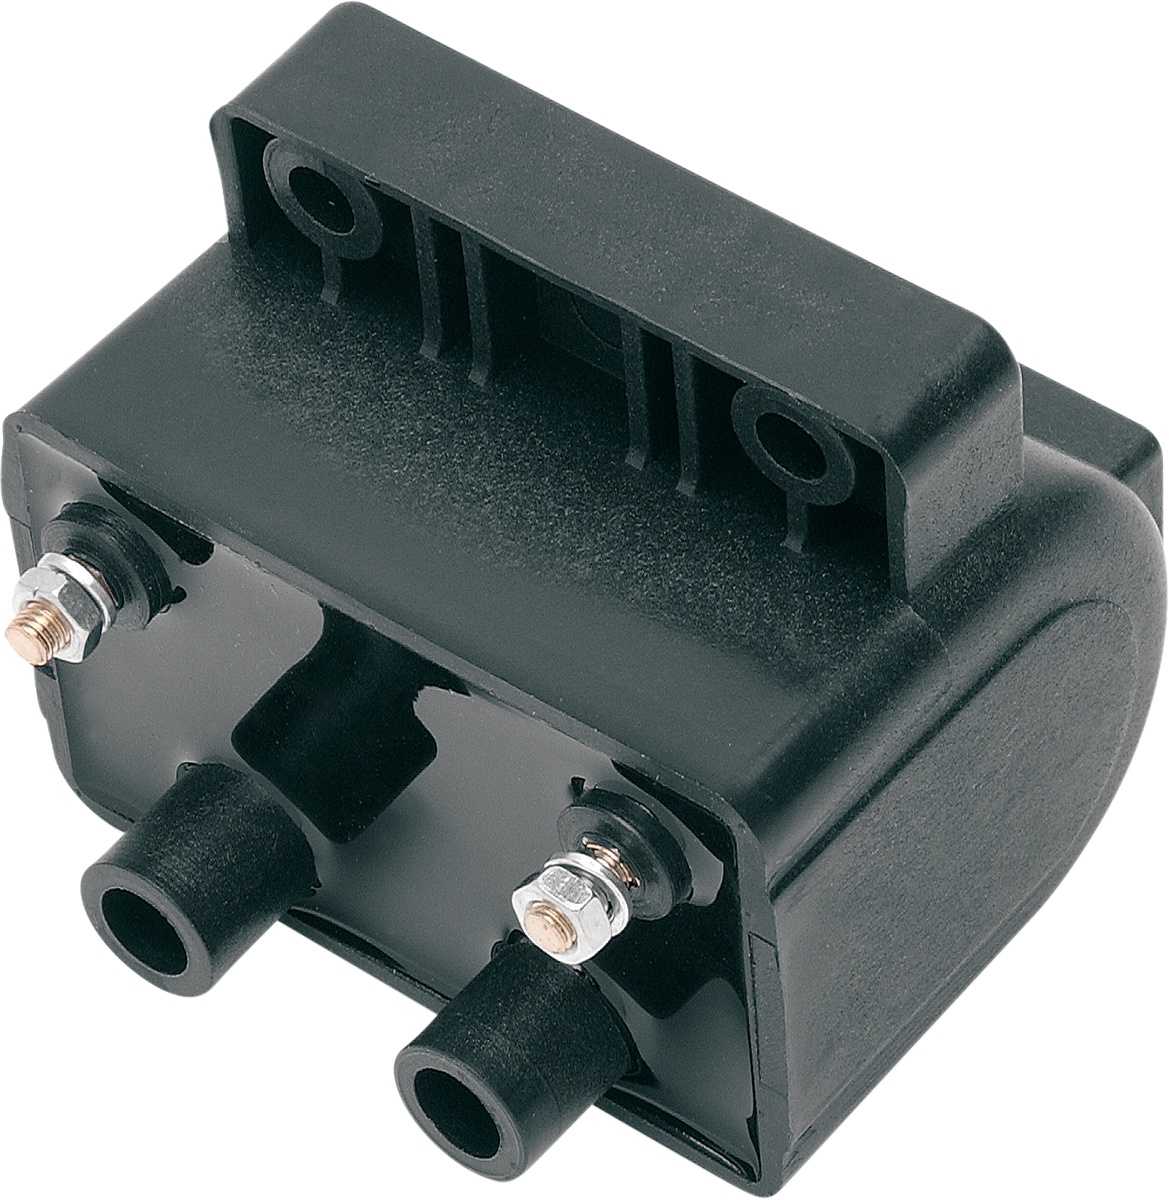
DRAG SPECIALTIES Dual-Fire Ignition Coil - Harley Davidson 10-2026
Increases peak spark voltage by 20% or more Improves starting, stops high-speed misfires, increases mileage and overall performance 30,000V output
Brand: DRAG SPECIALTIES
Category: Vehicles & Parts > Vehicle Parts & Accessories > Motor Vehicle Parts > Motor Vehicle Engine Parts > Ignition Components > Ignition Coils